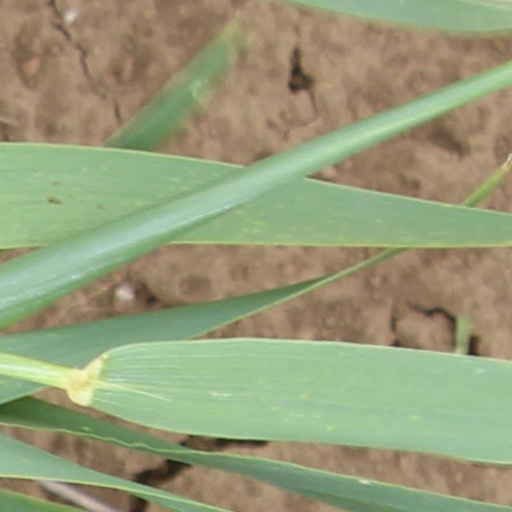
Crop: wheat